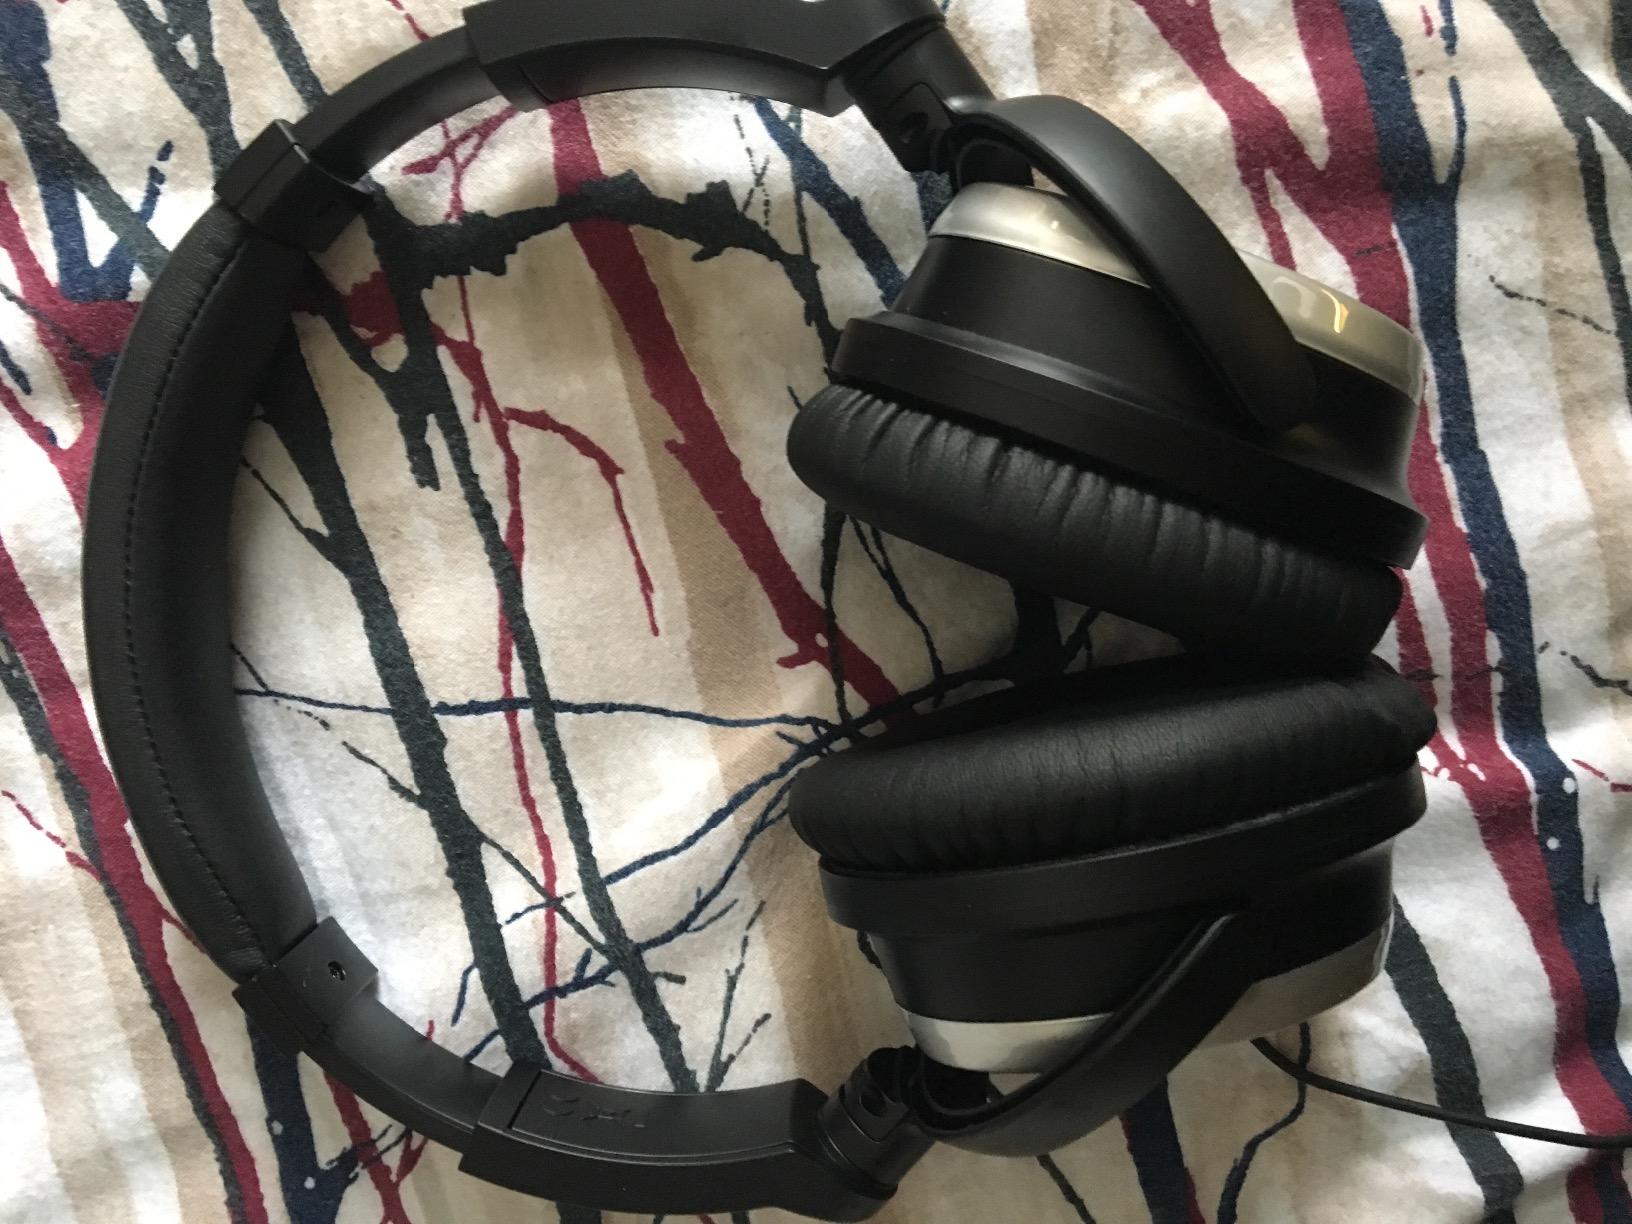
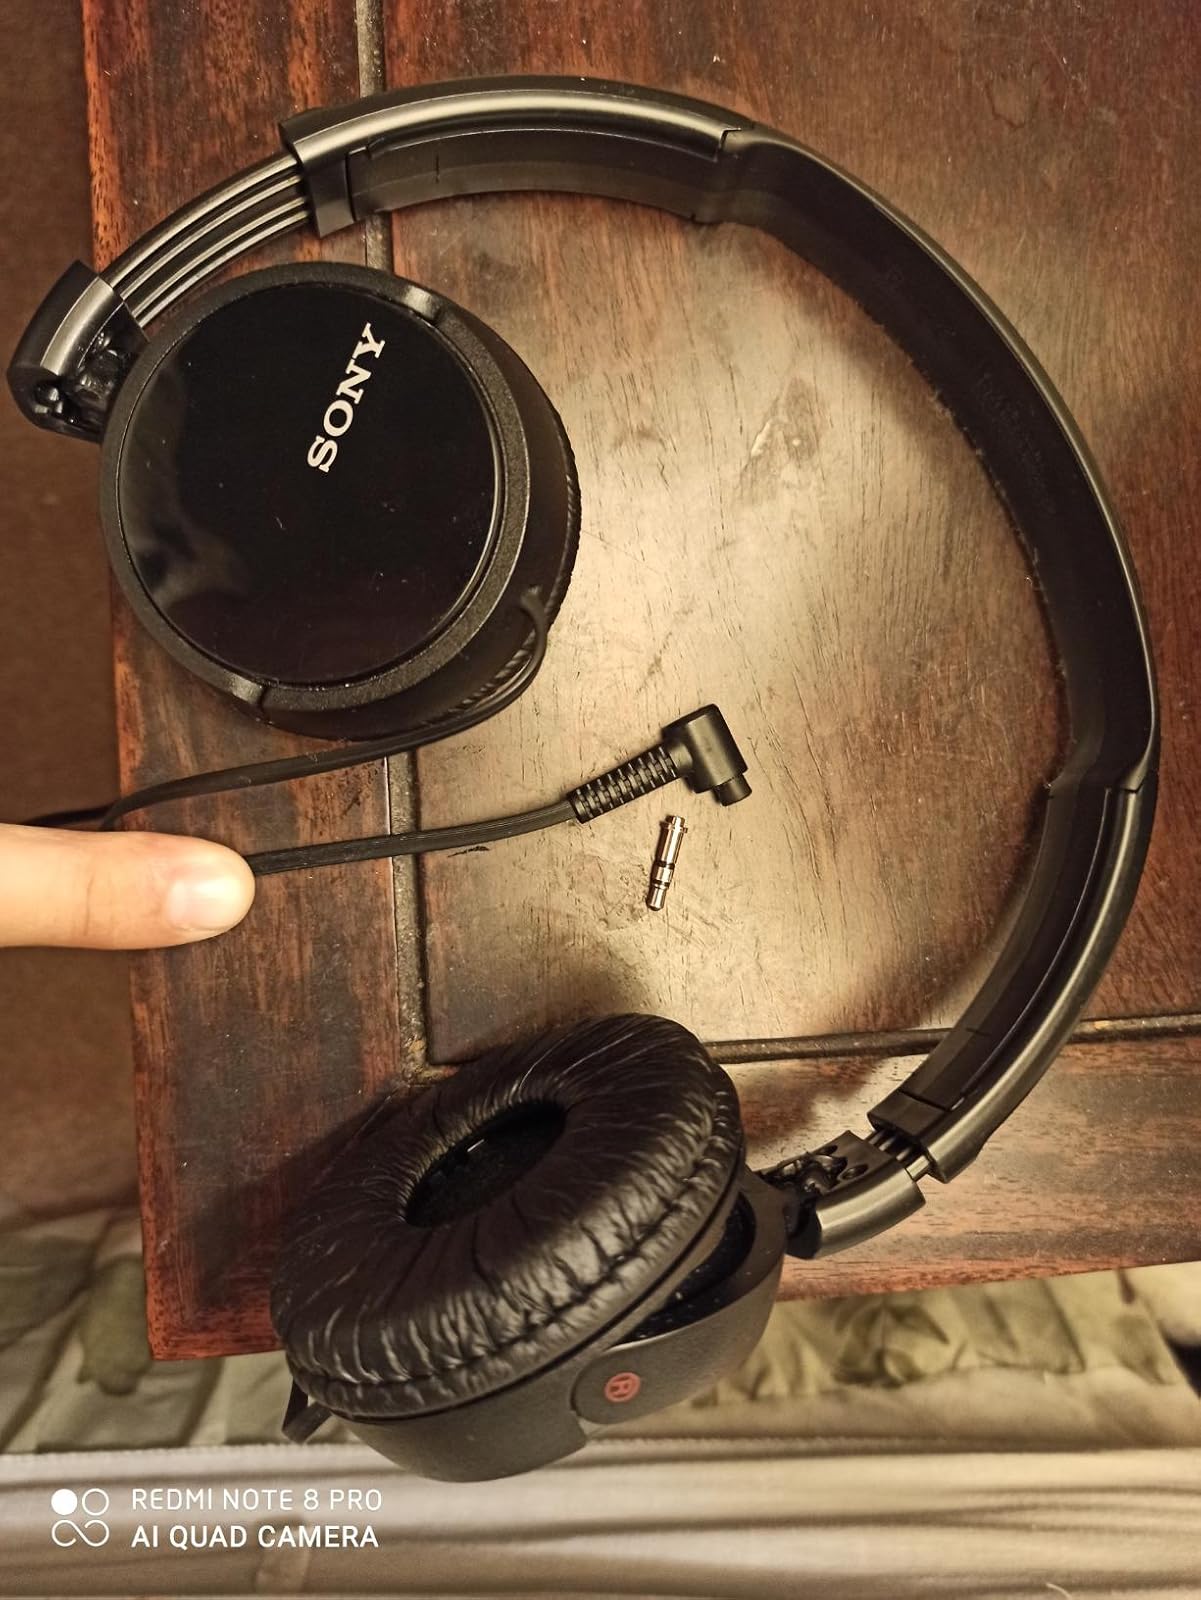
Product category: headphones
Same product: no